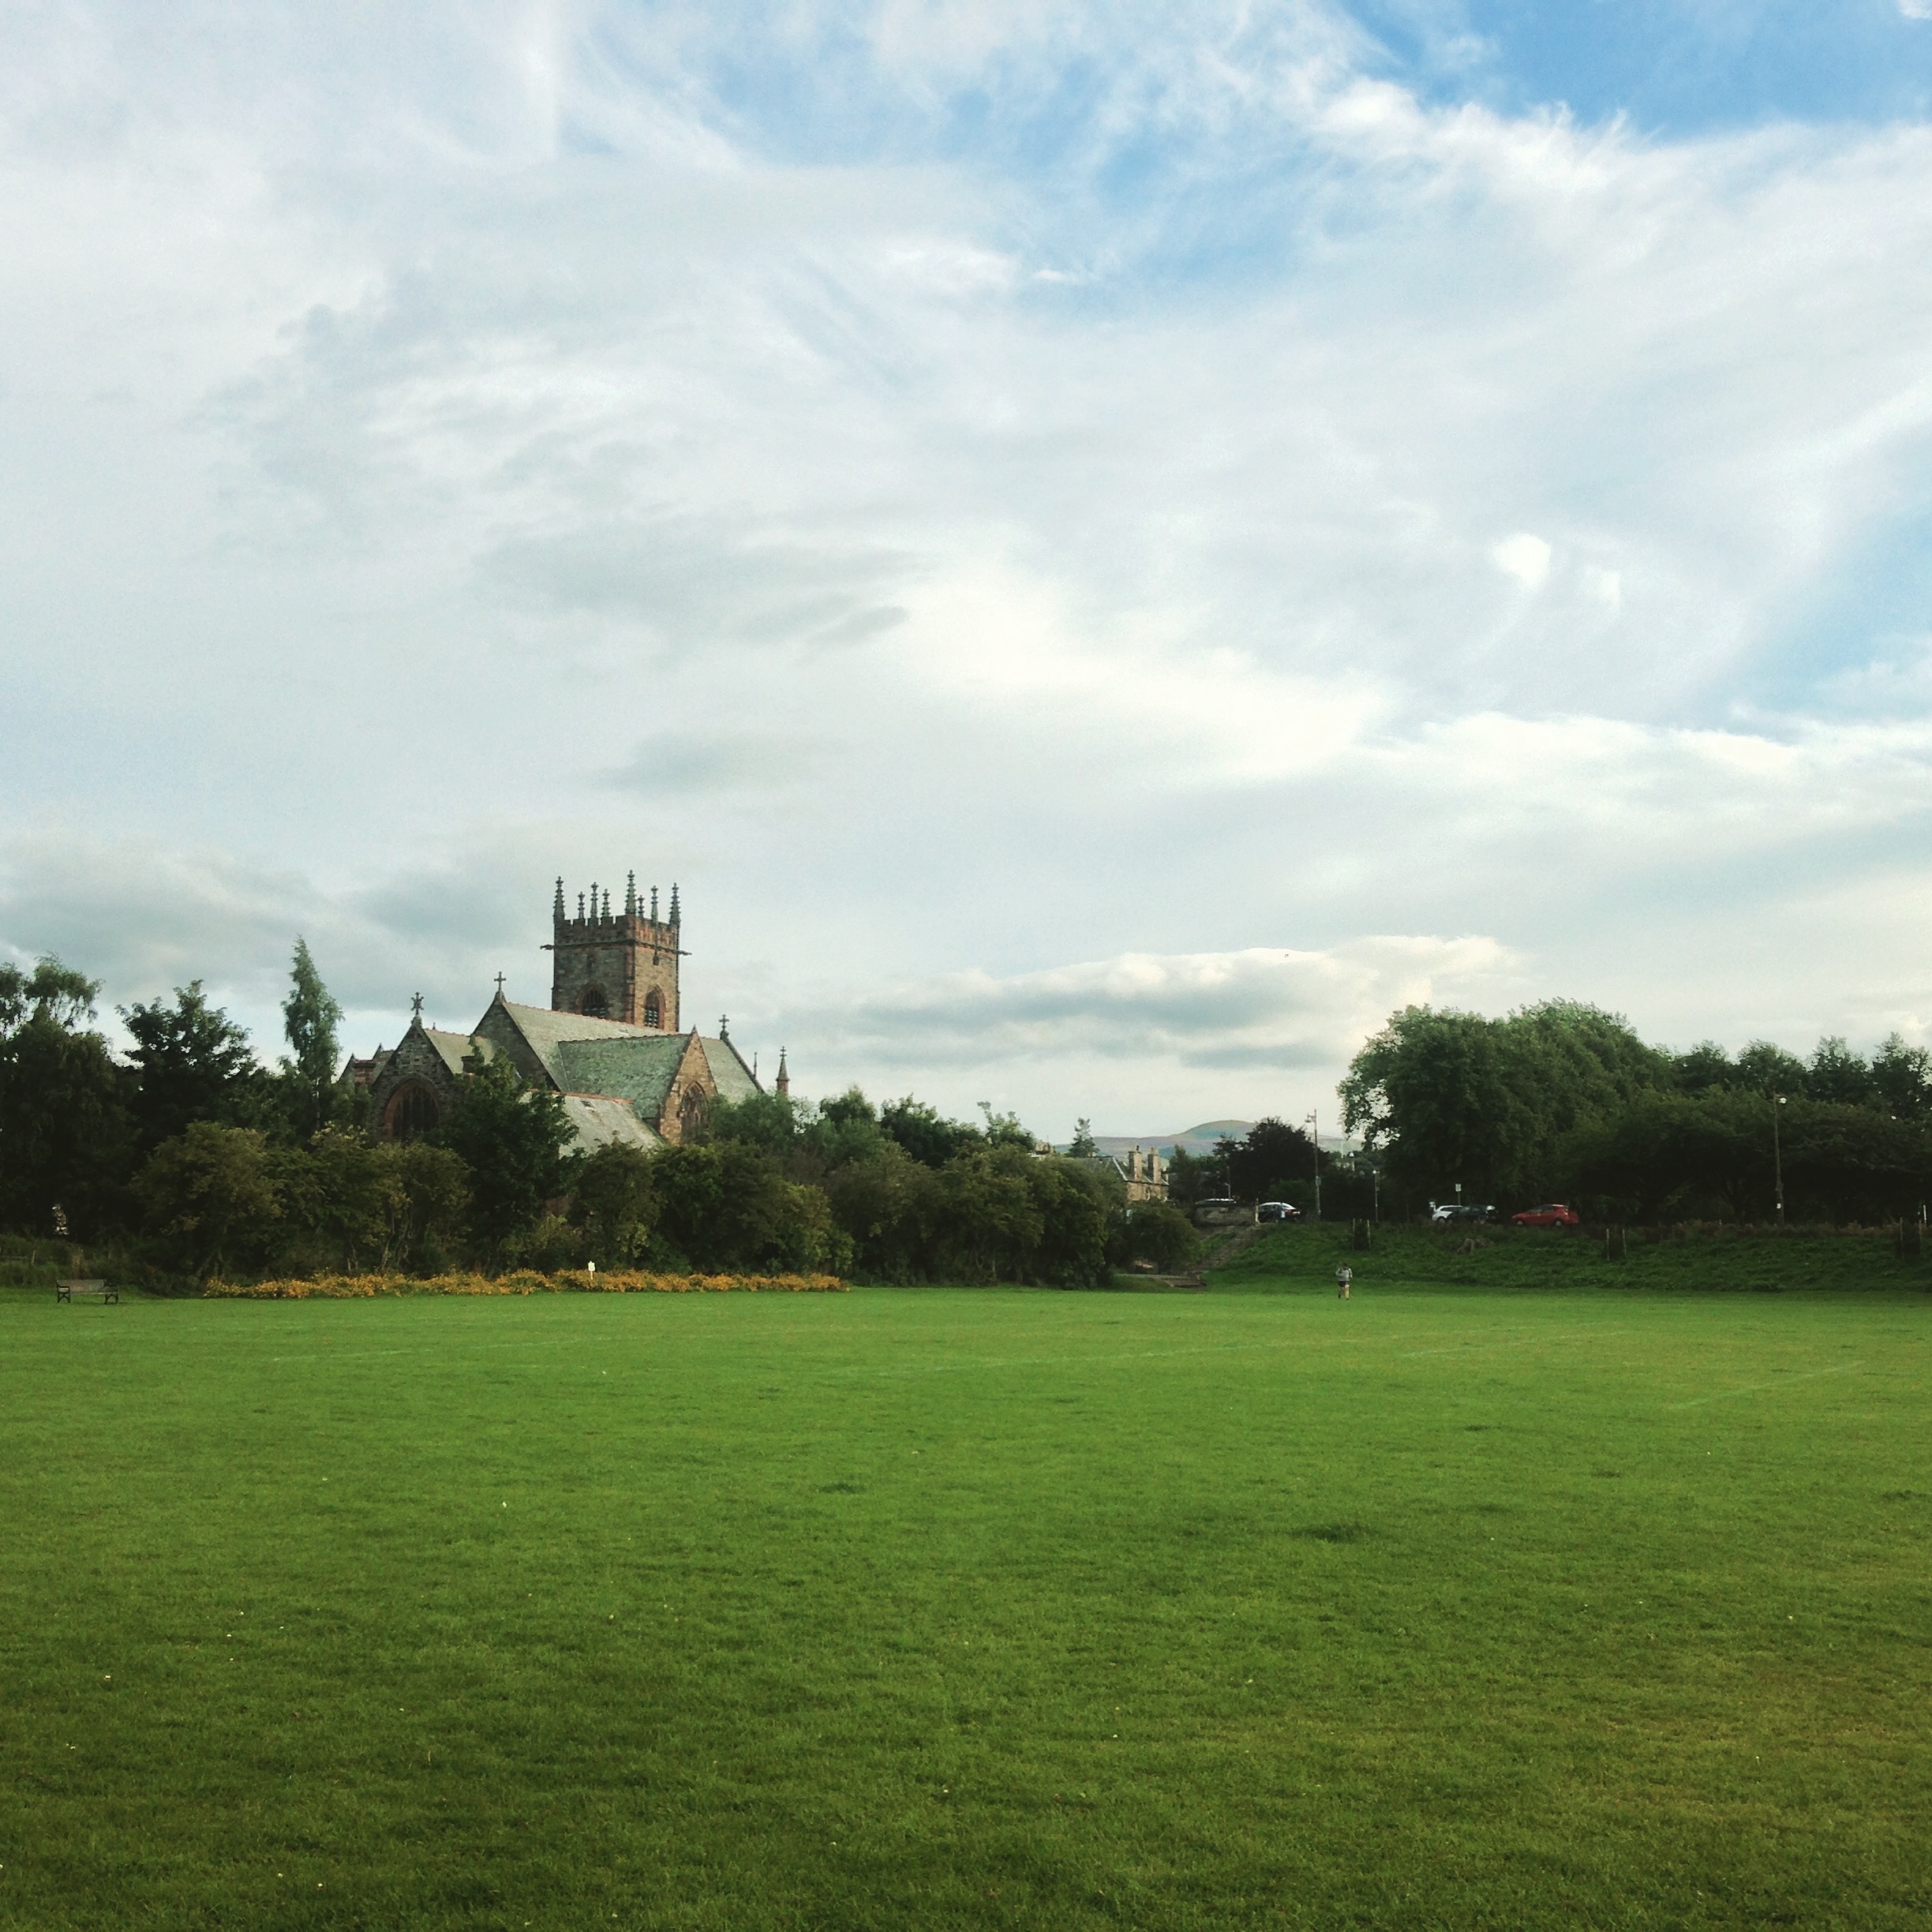
landscape, tree, grass, horizon, cloud, structure, sky, field, farm, lawn, meadow, sunlight, hill, green, park, stadium, plain, golf course, rural area, atmosphere of earth, sport venue